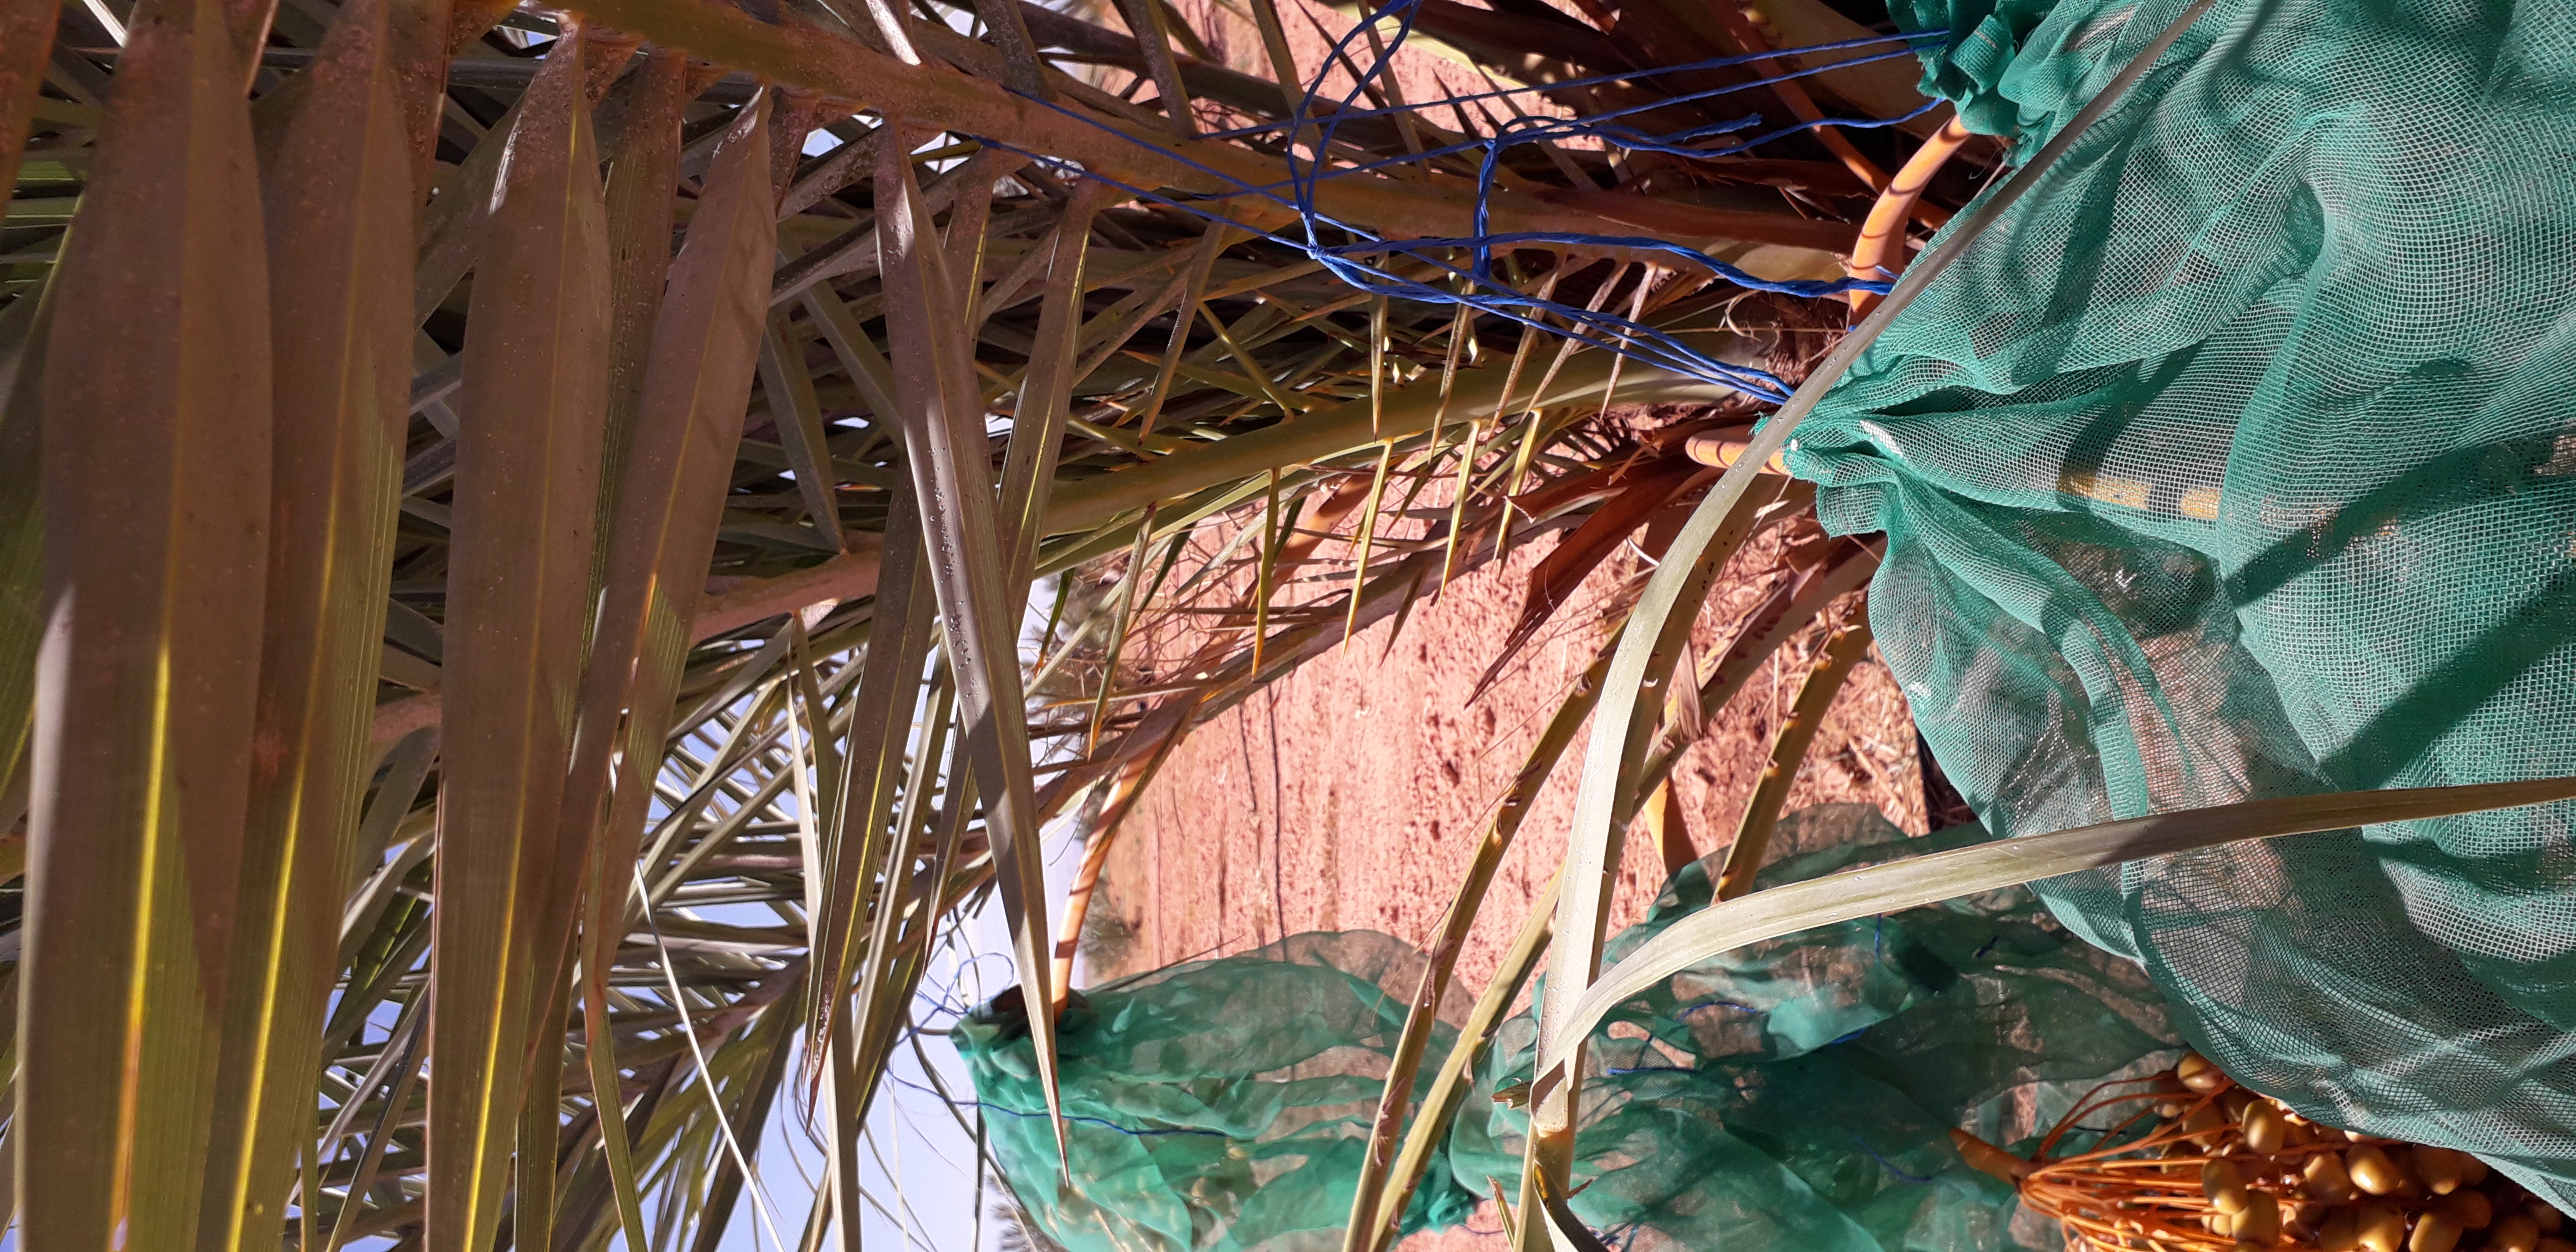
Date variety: Boufagous